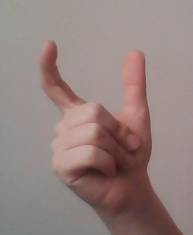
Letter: nun